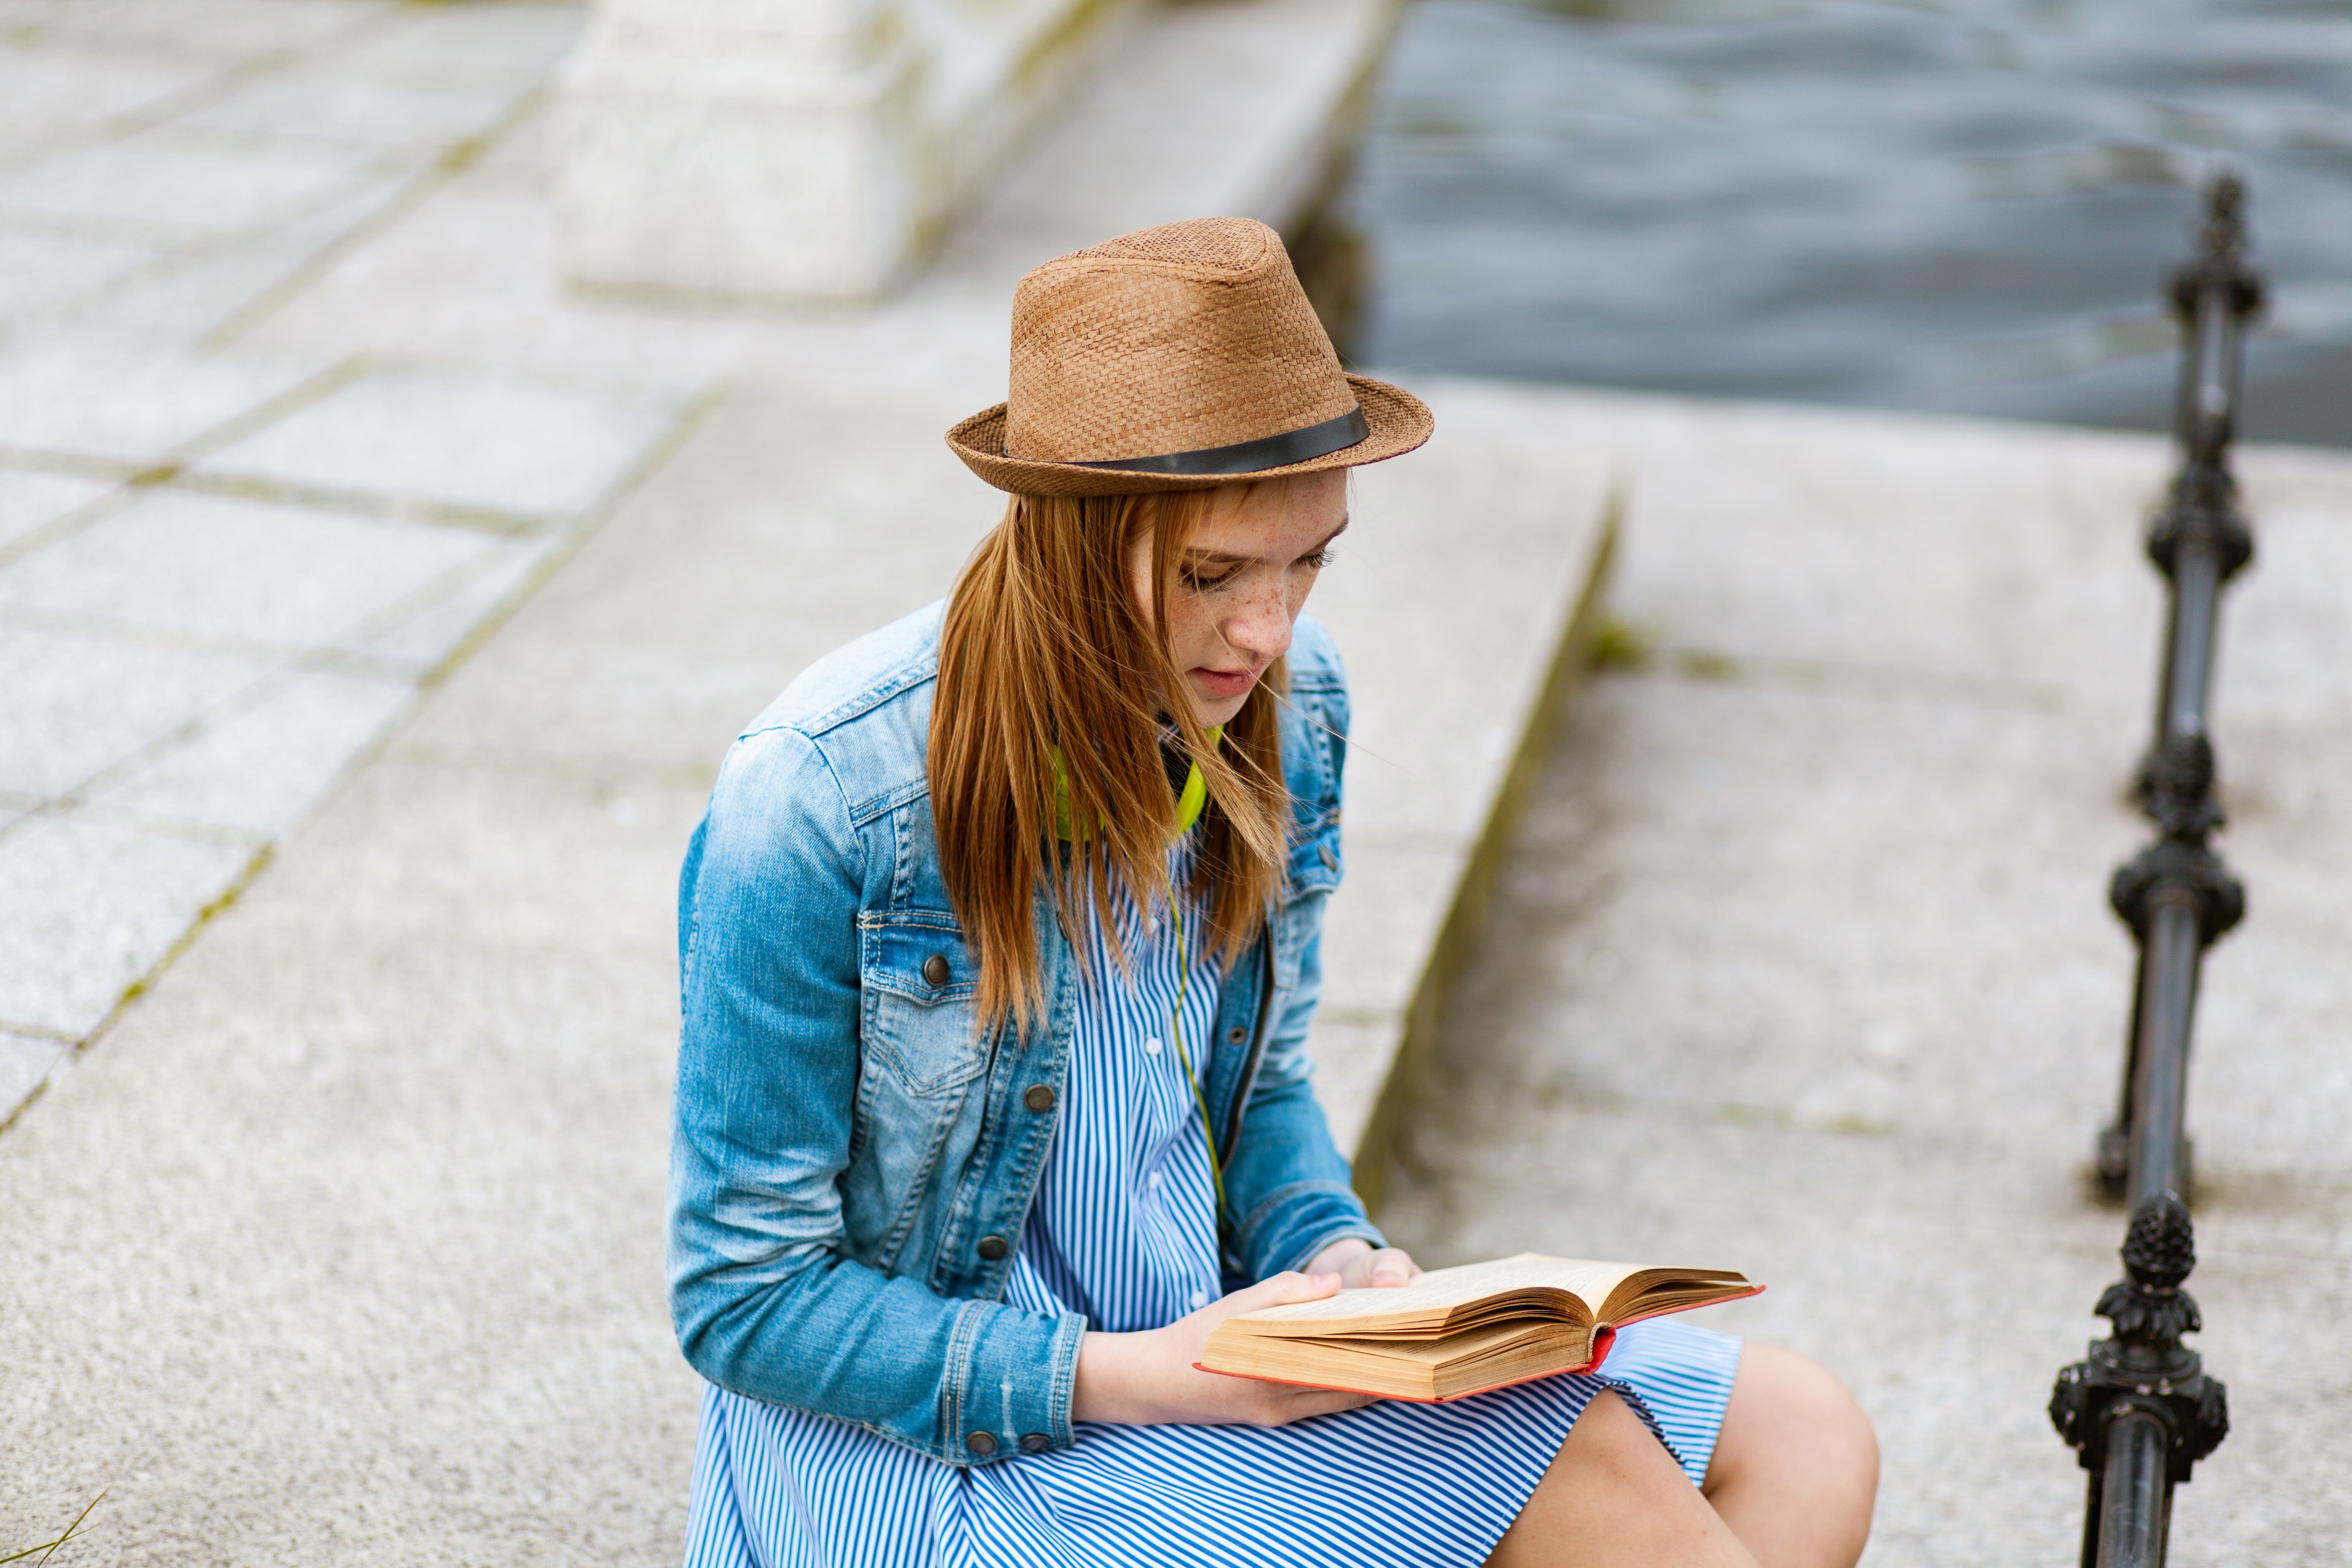
street fashion, beauty, sun hat, sitting, hat, glasses, headgear, summer, fashion accessory, eyewear, photography, fedora, vacation, tourism, jeans, long hair, leisure, travel, cowboy hat